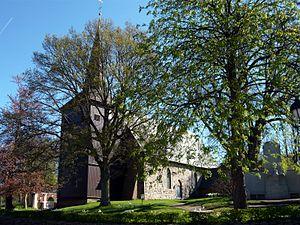
Bovenau est une municipalité allemande située dans le land du Schleswig-Holstein et dans l'arrondissement de Rendsburg-Eckernförde. En 2015, sa population est de 1 095 habitants.